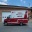
Label: ambulance